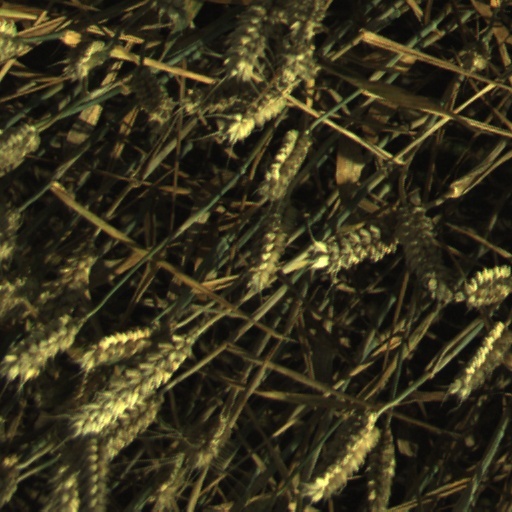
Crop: wheat